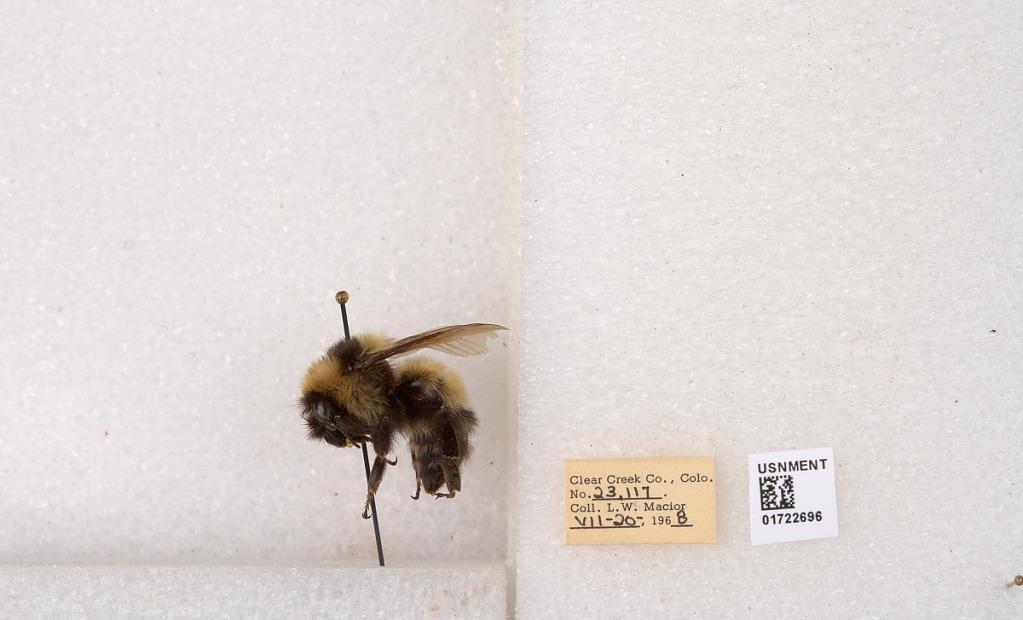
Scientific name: Bombus kirbyellus
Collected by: L. Macior
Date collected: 1968-7-20
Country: United States
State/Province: Colorado
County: Clear Creek
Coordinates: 39.6891, -105.644